Isaac Van Zandt

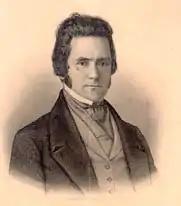

Isaac Van Zandt (July 10, 1813 – October 11, 1847) was a political leader in the Republic of Texas. Van Zandt County, Texas, was named in his honor.